Presidency of Richard Nixon

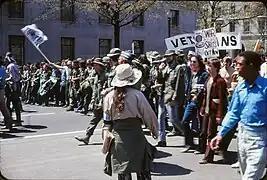
Anti-Vietnam War protest in Washington DC on 24 April 1971

Over the course of the Vietnam War, a large segment of the American population came to be opposed to U.S. involvement in South Vietnam. Public opinion steadily turned against the war following 1967, and by 1970 only a third of Americans believed that the U.S. had not made a mistake by sending troops to fight in Vietnam. Anti-war activists organized massive protests like the Moratorium to End the War in Vietnam, which attracted over 600,000 protesters in various cities. Opinions concerning the war grew more polarized after the Selective Service System instituted a draft lottery in December 1969. Some 30,000 young men fled to Canada to evade the draft between 1970 and 1973. A wave of protests swept the country in reaction to the invasion of Cambodia. In what is known as the Kent State shootings, a protest at Kent State University ended in the deaths of four students after the Ohio Army National Guard opened fire on an unarmed crowd. The shootings increased tensions on other college campuses, and more than 75 colleges and universities were forced to shut down until the start of the next academic year. As the U.S. continually drew down the number of troops in Vietnam, the number of protests declined, especially after 1970.